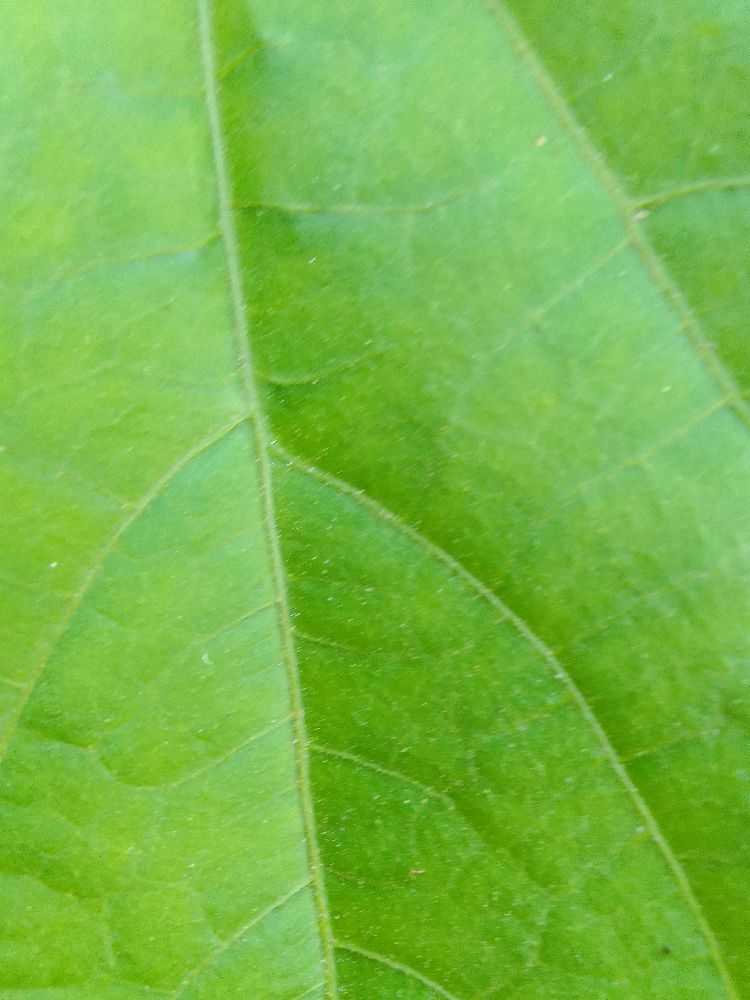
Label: healthy